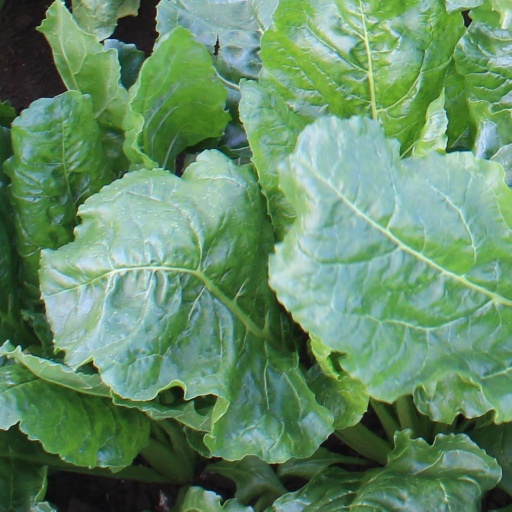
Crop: sugar beet